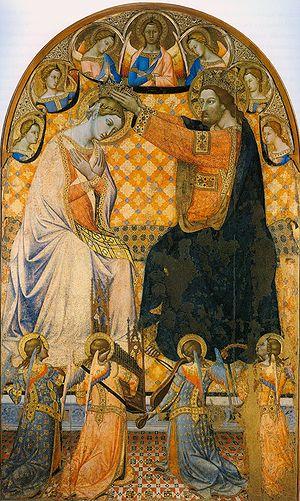
Reine du ciel est un titre donné à Marie, mère de Jésus, par les chrétiens principalement de l'Église catholique et l'Église orthodoxe, dans une certaine mesure, par l'anglicanisme et certaines Églises évangéliques luthériennes telles que l'Église de Suède. Le titre est une conséquence du premier concile d'Éphèse au Vᵉ siècle, dans lequel Marie fut proclamée Theotokos, titre traduit en latin par Mater Dei, en français Mère de Dieu.